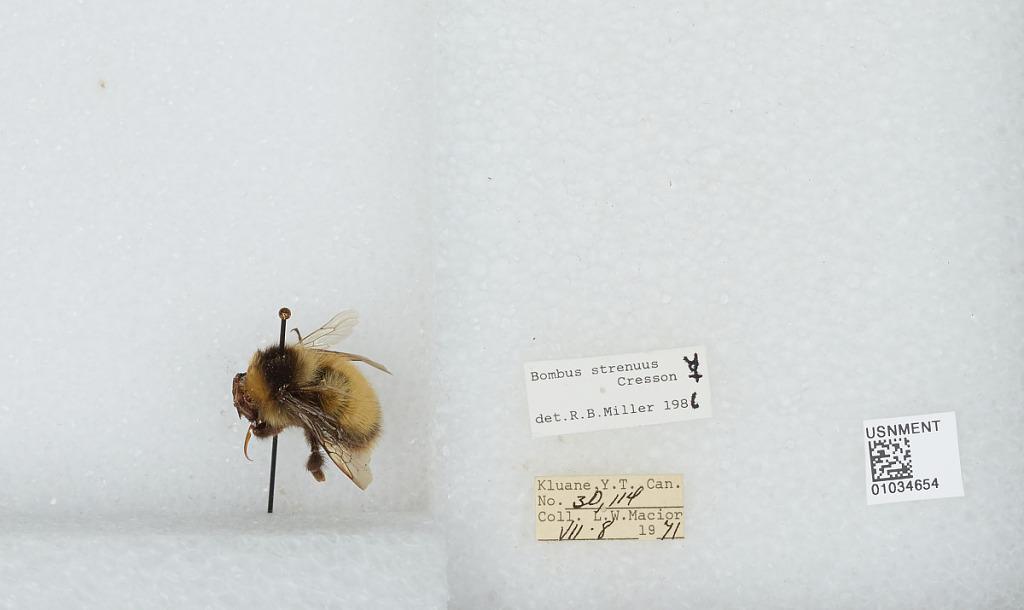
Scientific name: Bombus (Alpinobombus) neoboreus Sladen
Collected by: L. Macior
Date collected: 1971-7-8
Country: Canada
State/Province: Yukon Territory
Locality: Kluane
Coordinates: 60.75, -139.5
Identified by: Miller, R. B.